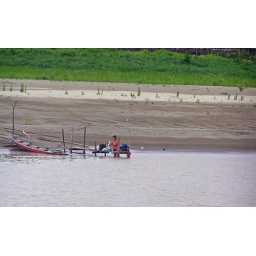
How to clean your clothes along the Amazon. Note that the river is low because December is in the dry season.